La Luna (2023 film)

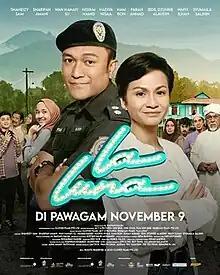
Theatrical release poster

La Luna is a 2023 Malay-language romantic comedy-drama film written and directed by M. Raihan Halim. The film stars Shaheizy Sam and Sharifah Amani.